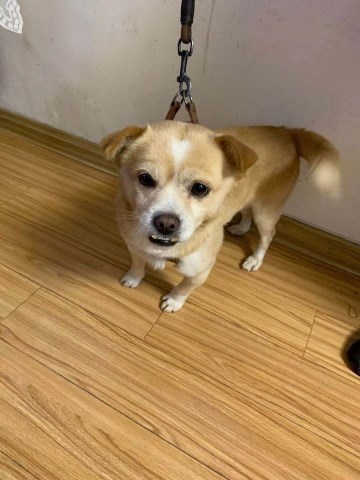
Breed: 2909-n000116-Cardigan